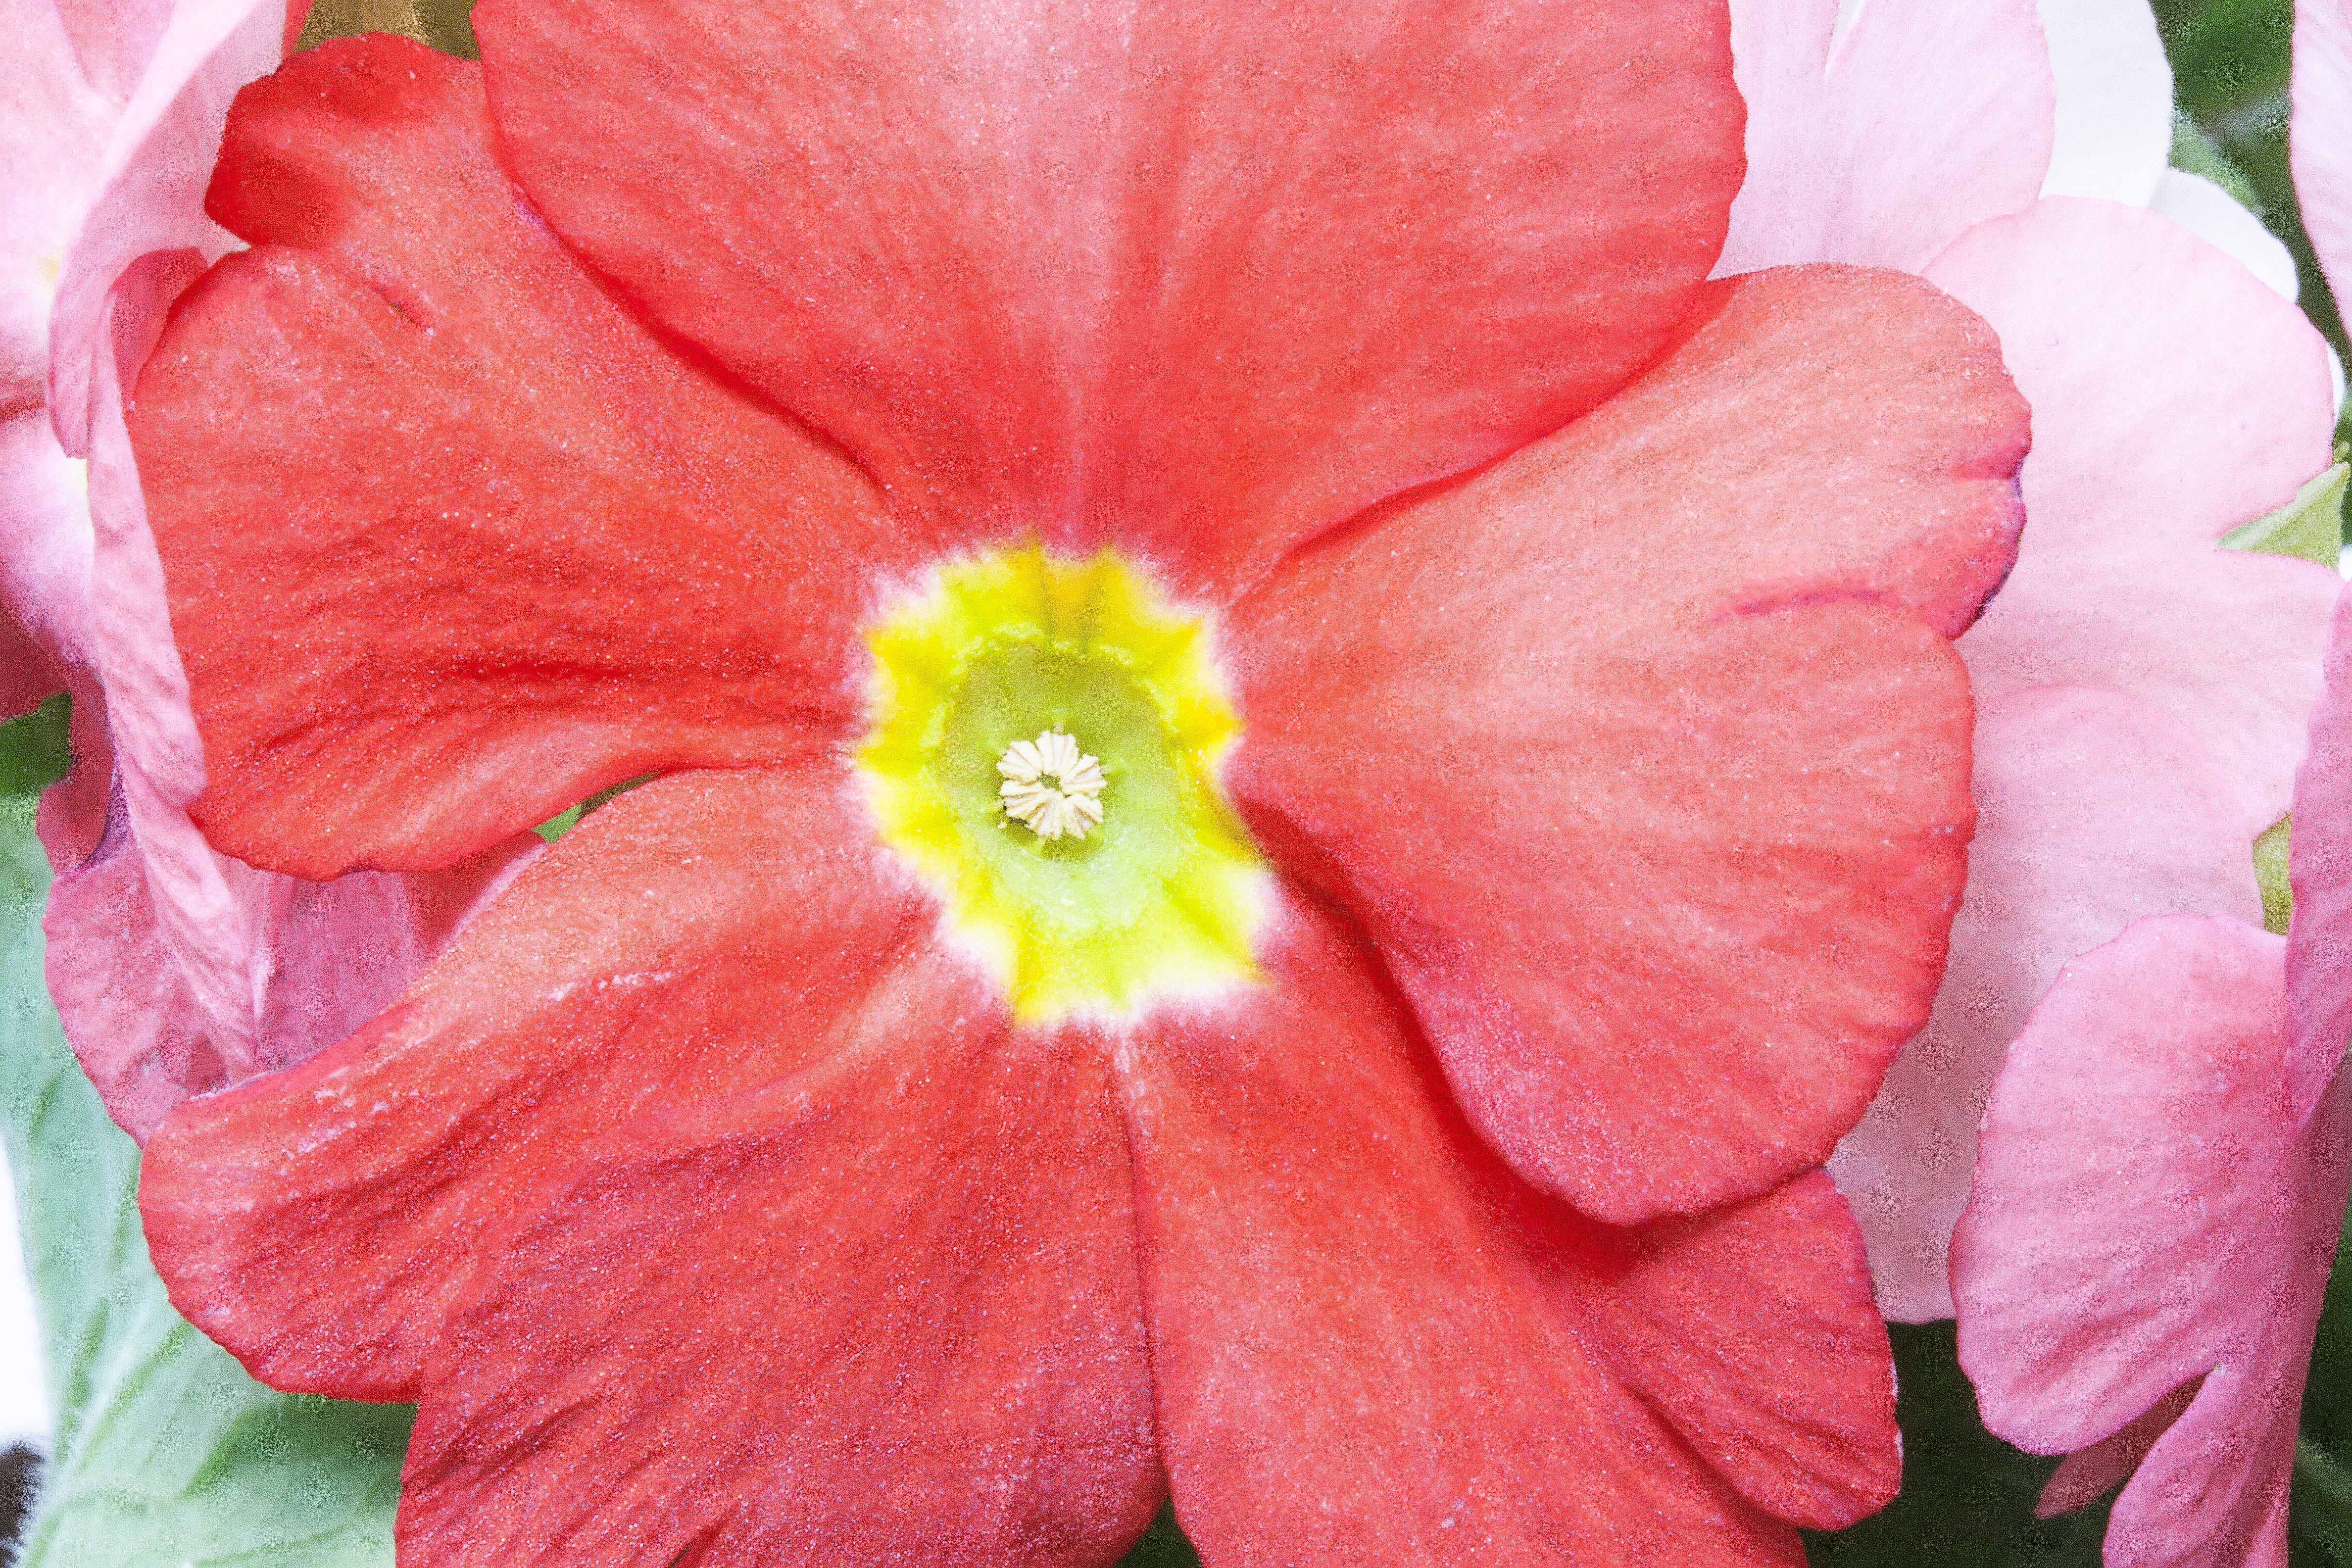
blossom, plant, flower, petal, orange, spring, macro, pink, flora, flowers, primrose, salmon, macro photography, flowering plant, genus, primroses, primrose varieties, land plant, primula vulgaris hybrid